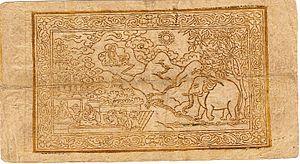
Le treizième dalaï-lama, Thubten Gyatso, décide en 1912 de créer en complément des pièces de monnaie tibétaines une monnaie sur papier spécifique au Tibet.
Dans l’ancien Tibet, selon la Mission permanente de la République populaire de Chine auprès de l'ONU, l’industrie était quasi inexistante, tout métal devait être importé. Au contraire la tibétologue Katia Buffetrille indique que les Tibétains exploitaient des mines.